Huddersfield

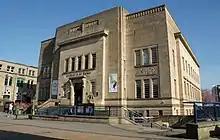
Huddersfield Library & Art Gallery

The Lawrence Batley Theatre, opened in 1994, in what was once the largest Wesleyan Chapel in the world, and presents dance, drama, comedy, music and exhibitions and is the base for Full Body and The Voice, a company concerned with the integration of disabled people into mainstream theatre.